98th New York Infantry Regiment

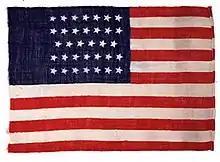
98th Regiment NY Infantry Camp Colors

The 98th New York Infantry Regiment was a unit of the Union Army during the American Civil War.